Frank Gargan

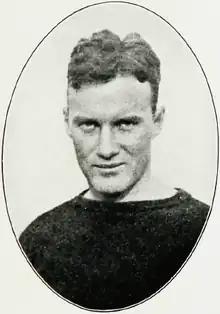
Gargan pictured in "The Maroon 1917", Fordham yearbook

John Francis Gargan (July 1, 1888 – August 18, 1960) was an American college football player and coach. He served as the head football coach at Georgetown University (1912–1913), Rensselaer Polytechnic Institute (1914), Fordham University (1916–1917, 1922–1926) and New York University (1920–1921), compiling career coaching record of 55–40–8. In 1917, Gargan was co-head coach with Frank McCaffrey for Fordham.